Boulenophrys cheni

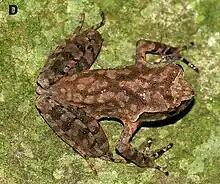
"Boulenophrys cheni", female paratype.

This newly described species is known from three locations on the Luoxiao Mountains: Jingzhushan (the type locality) on the Jinggang Mountains in Jiangxi, and Dayuan and Lishuzhou, both in the Yanling Taoyuandong National Nature Reserve, Hunan. It lives in mountainous swamps surrounded by subtropical moist evergreen broadleaf forests at elevations of asl.